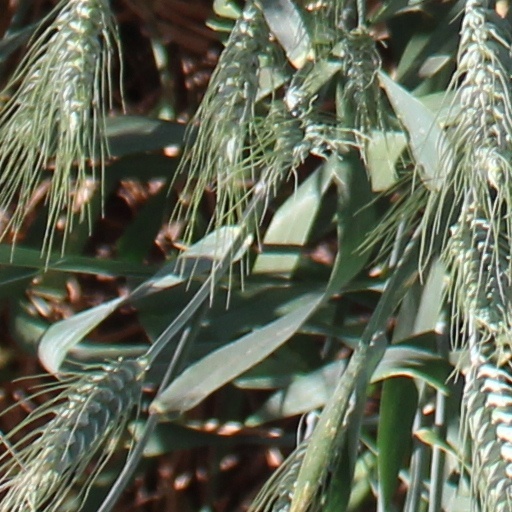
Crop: wheat